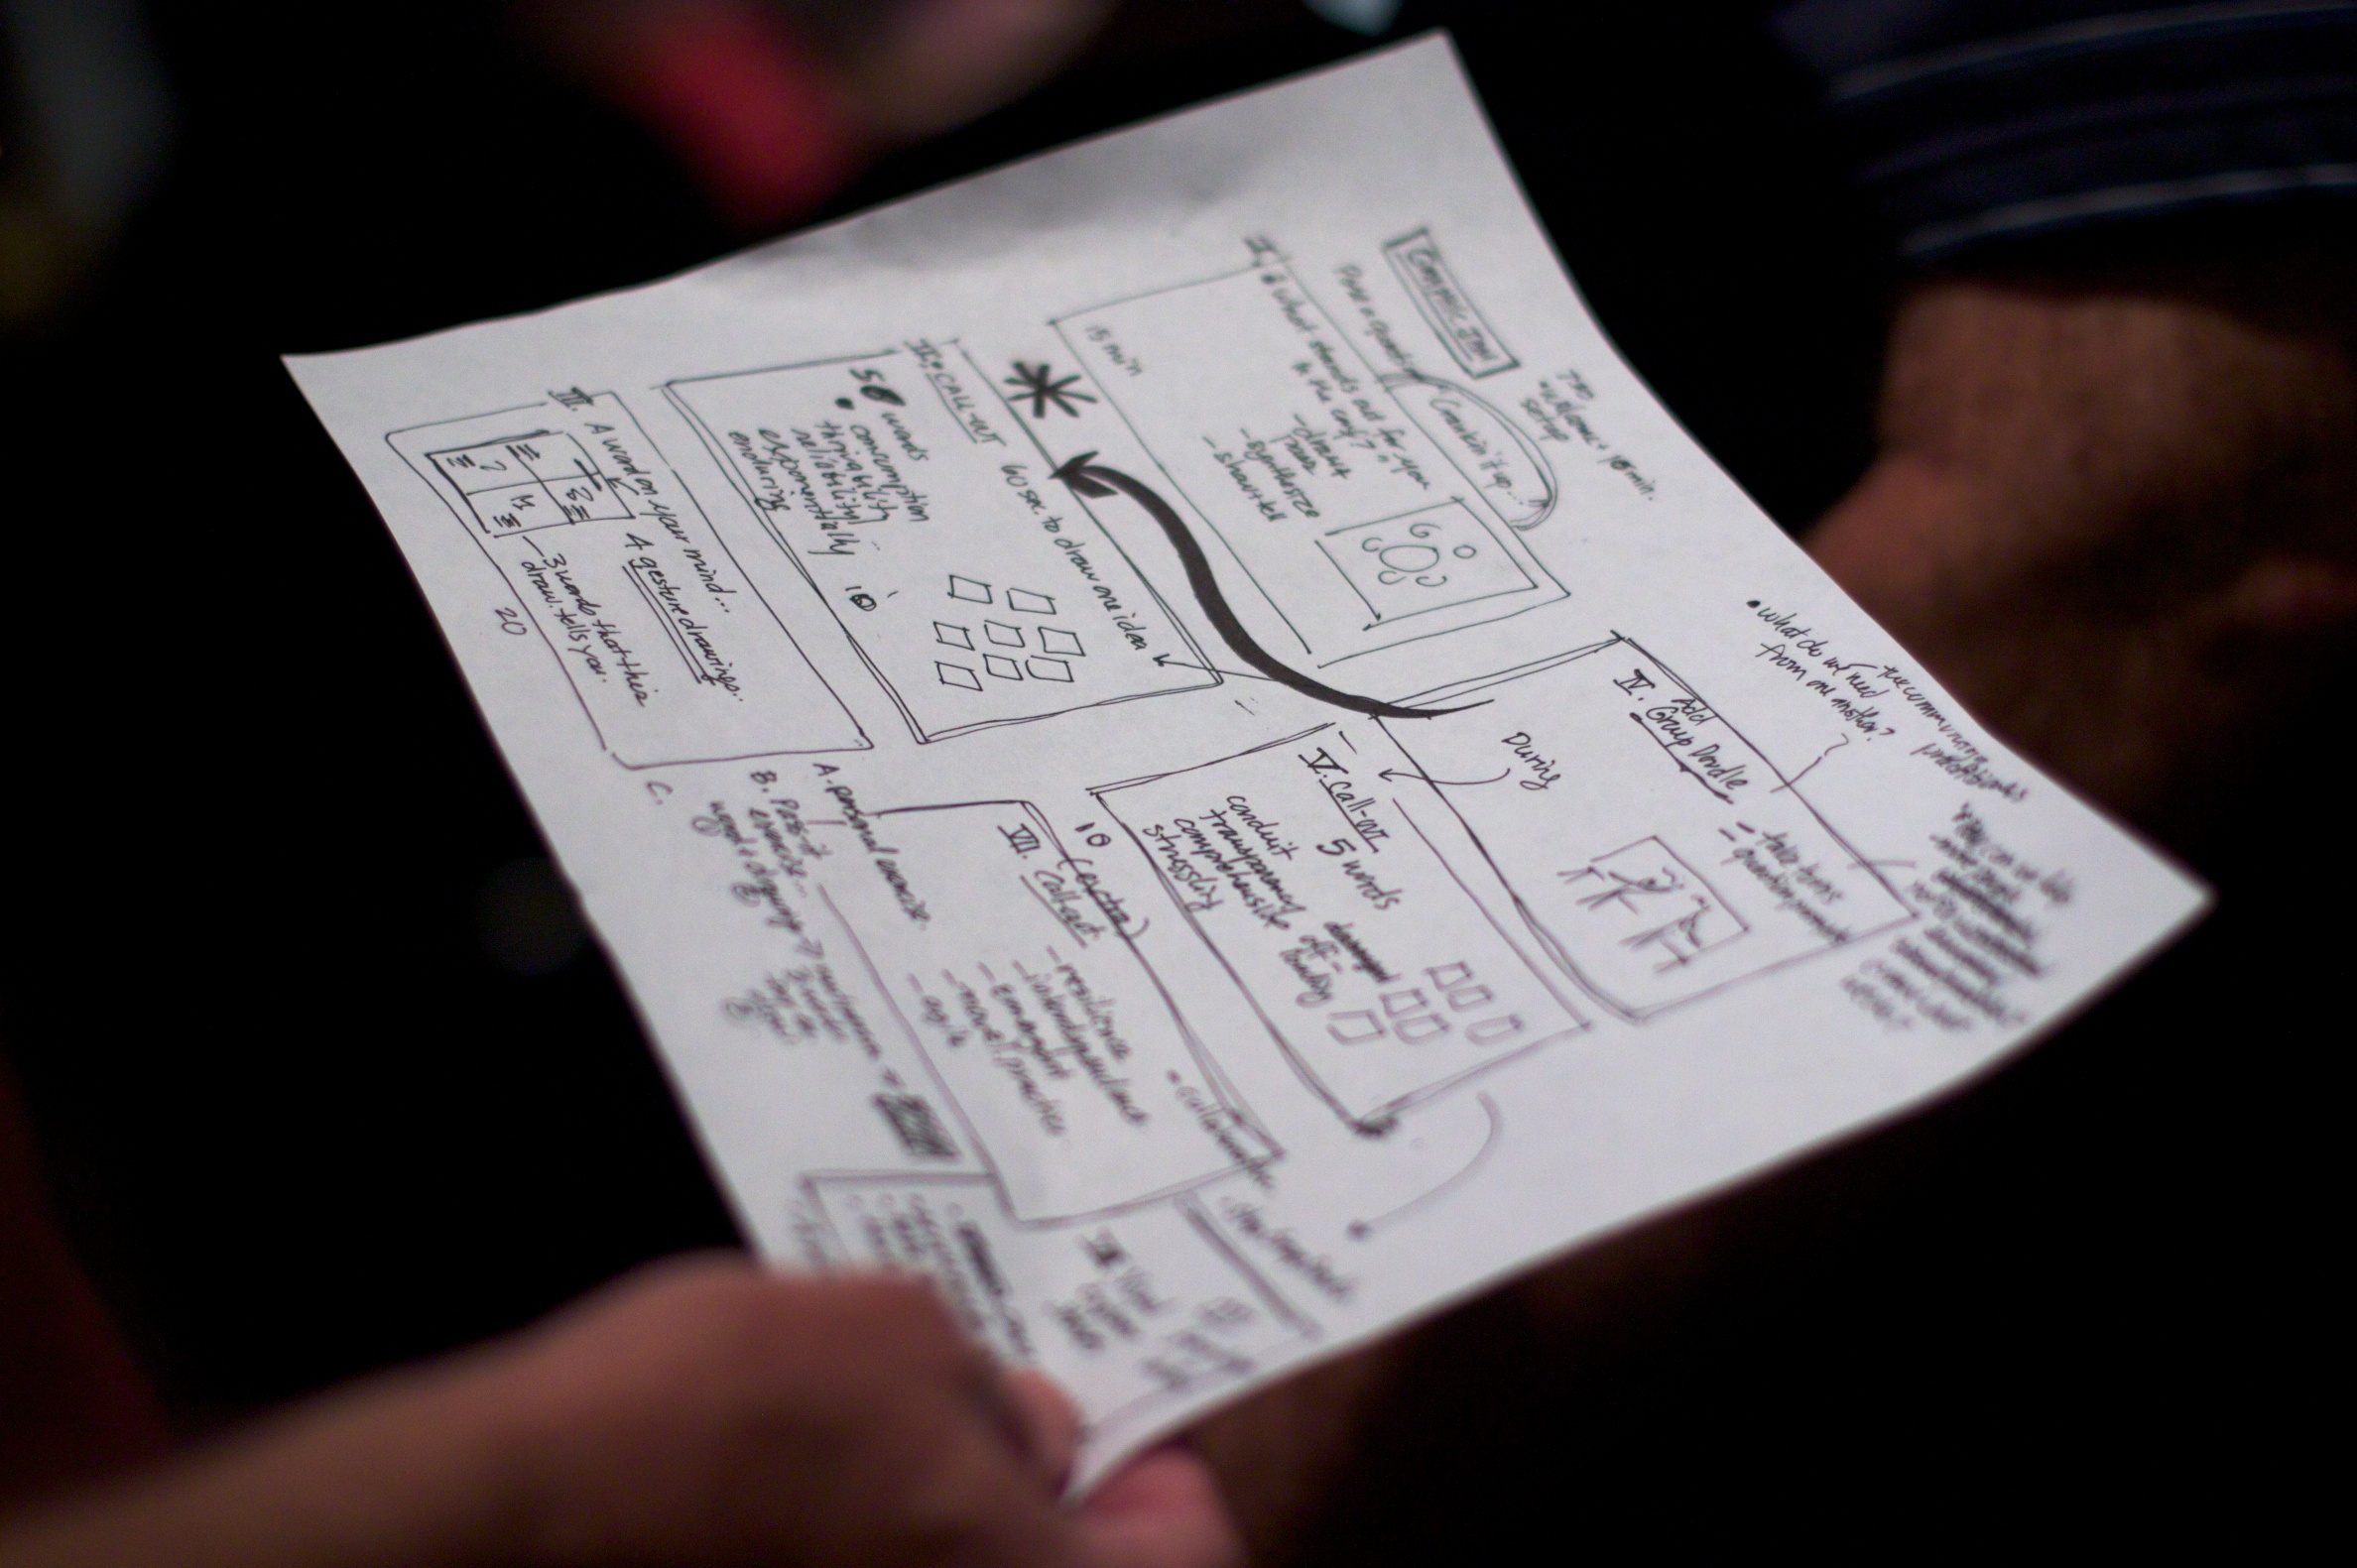
writing, hand, brand, handwriting, document, ifvp2010